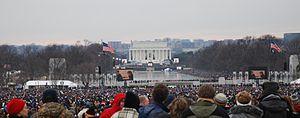
L'investiture de Barack Obama en tant que 44ᵉ président des États-Unis a lieu le mardi 20 janvier 2009. La cérémonie, qui fut un record d'affluence pour un événement se déroulant à Washington, D.C., marqua le début du mandat de quatre ans de Barack Obama comme président et de Joseph R. Biden comme vice-président des États-Unis. Ce fut également l'un des événements les plus regardés à la télévision et sur internet dans le monde entier.